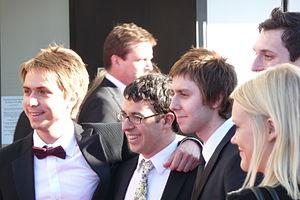
Les Boloss est une comédie britannique réalisée par Ben Palmer, sortie en 2011.